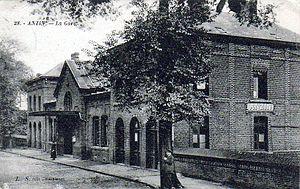
La gare d'Anzin est une ancienne gare ferroviaire française de la ligne de Somain à Péruwelz, située sur le territoire de la commune d'Anzin, dans le département du Nord, en région Hauts-de-France.
Le chemin de fer de Somain à Péruwelz, plus souvent nommé ligne Somain – Péruwelz, situé dans le département du Nord, a été l'un des premiers chemins de fer de France. Il a été concédé le 24 octobre 1835 et ouvert entre 1838 et 1874. La dernière section ouverte au départ de Vieux-Condé traverse la frontière belge pour desservir Péruwelz en Belgique. L'exploitation se faisait sous le nom du Chemin de fer d'Anzin.